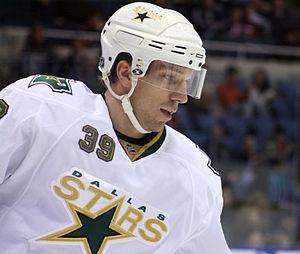
Joel Lundqvist est un joueur professionnel suédois de hockey sur glace. Il est le frère jumeau de Henrik Lundqvist, également joueur de hockey sur glace.